Jack Mower

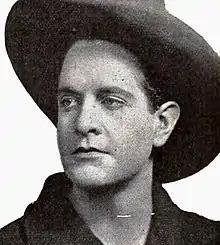
Mower in 1925

Jack Mower (September 5, 1890 – January 6, 1965) was an American film actor. He appeared in more than 520 films between 1914 and 1965. He was born in Honolulu and died in Hollywood.